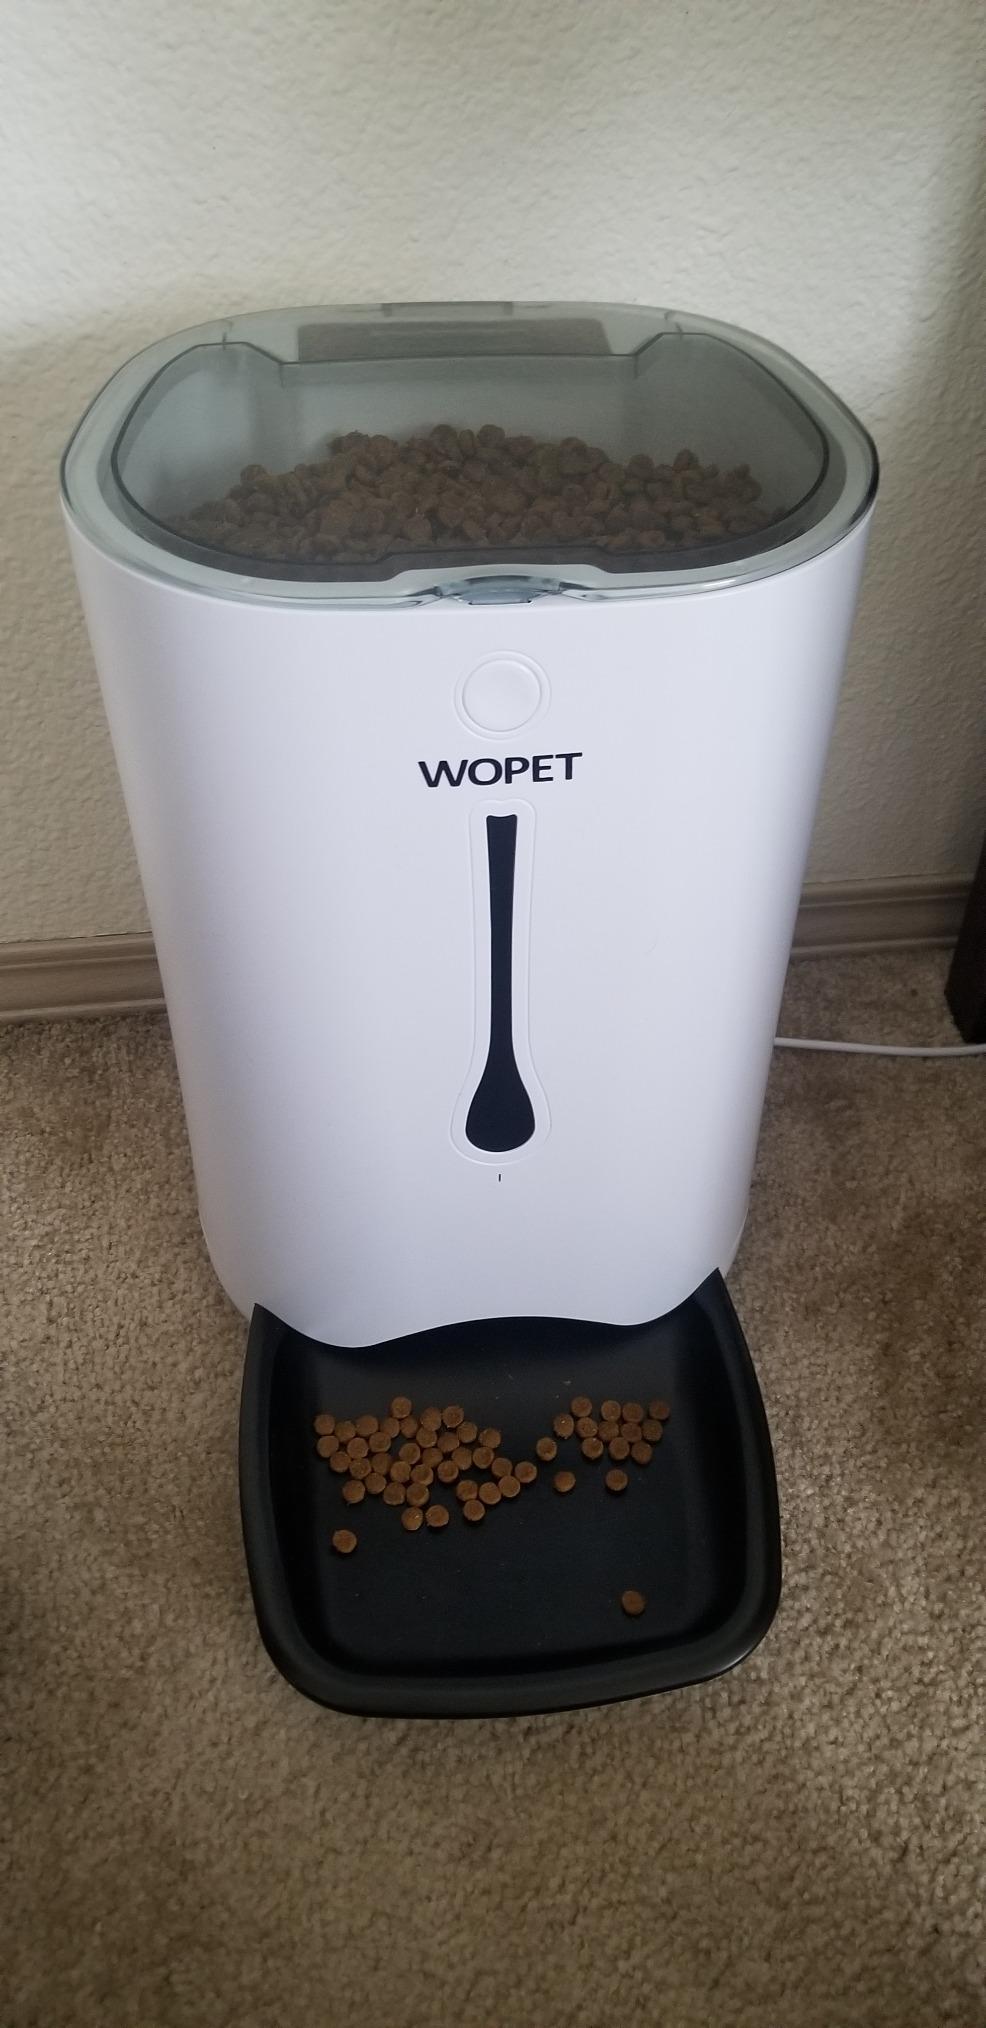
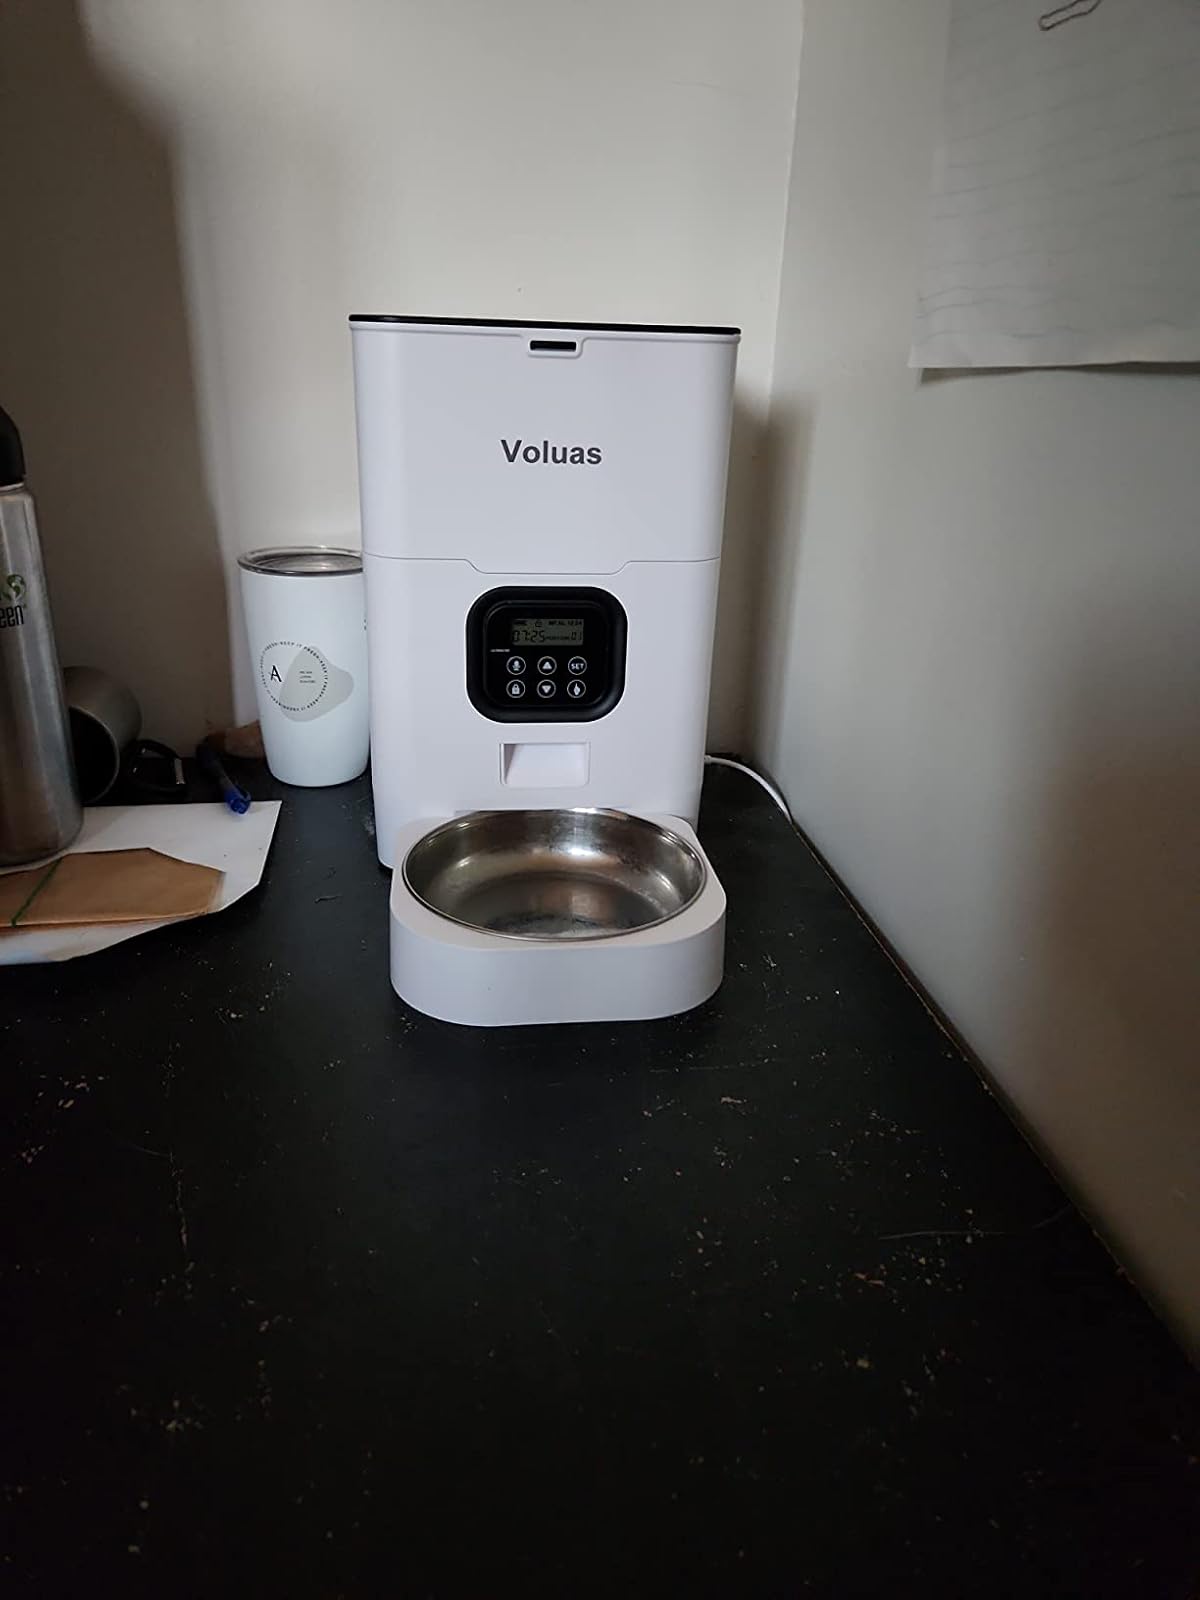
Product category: items_feeder
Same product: no